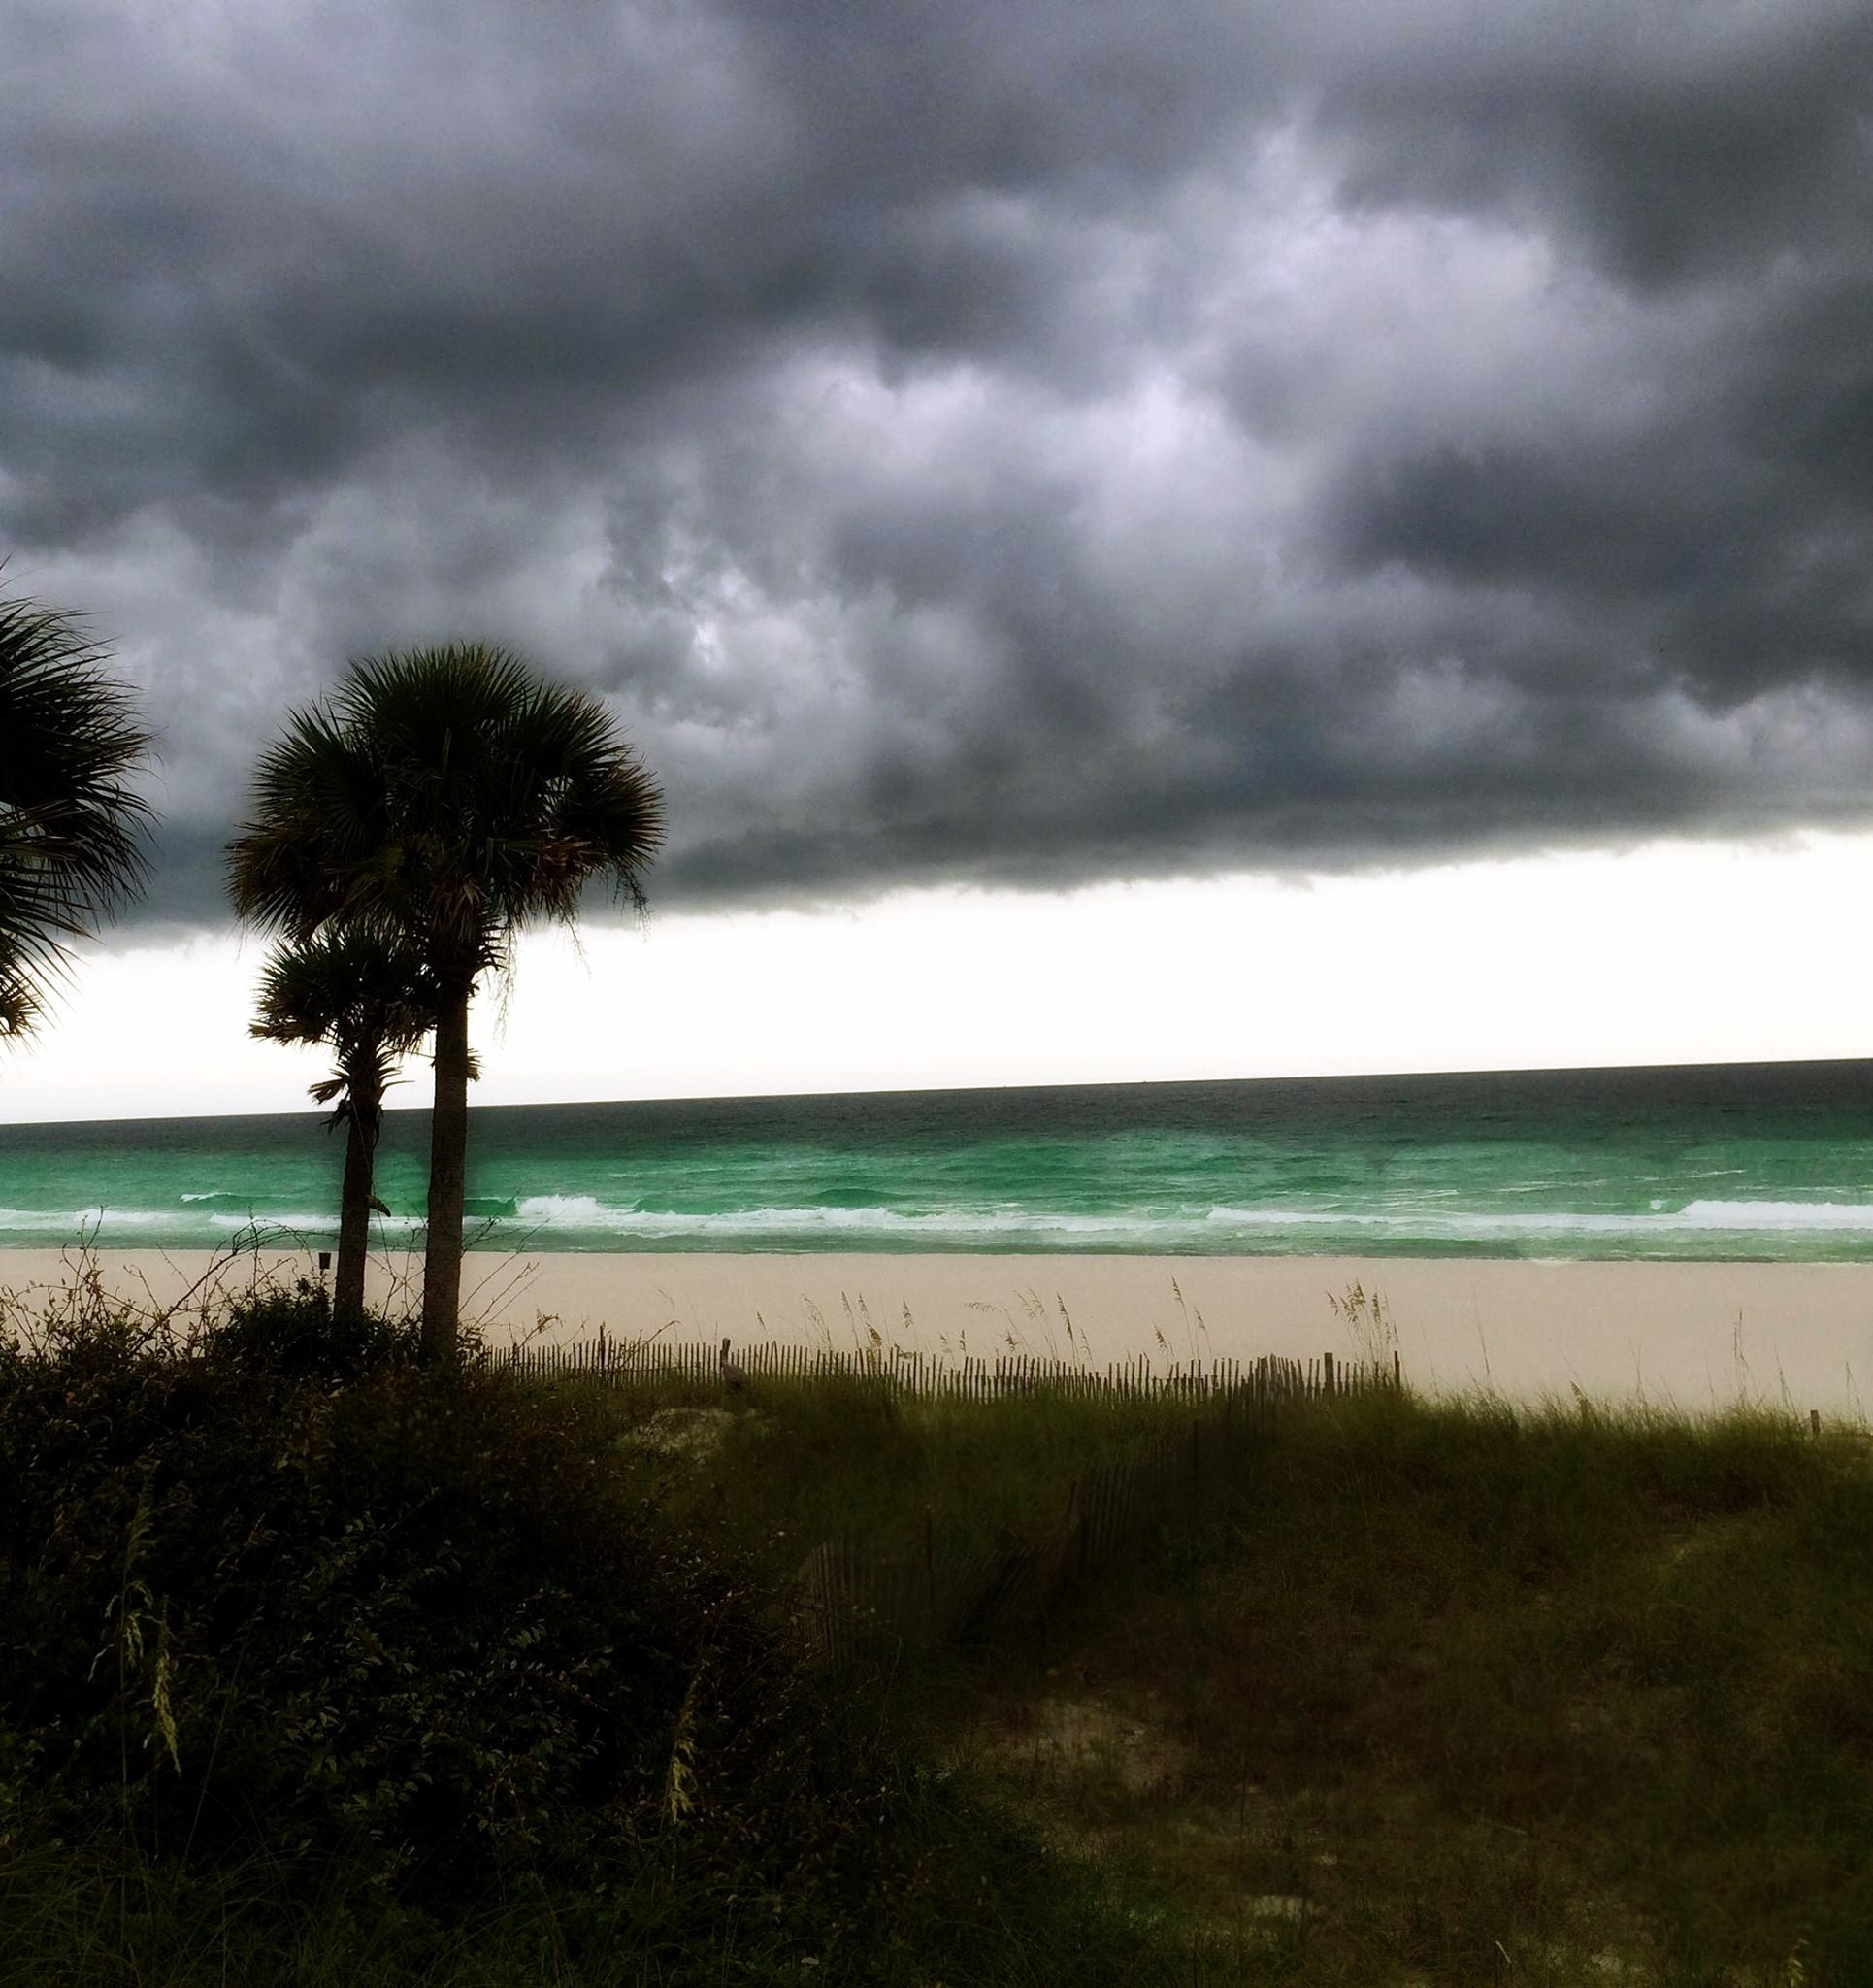
beach, landscape, sea, coast, tree, water, nature, grass, ocean, horizon, cloud, sky, sunlight, morning, shore, wave, wind, summer, dusk, weather, storm, bay, clouds, florida, meteorological phenomenon, atmospheric phenomenon, arecales